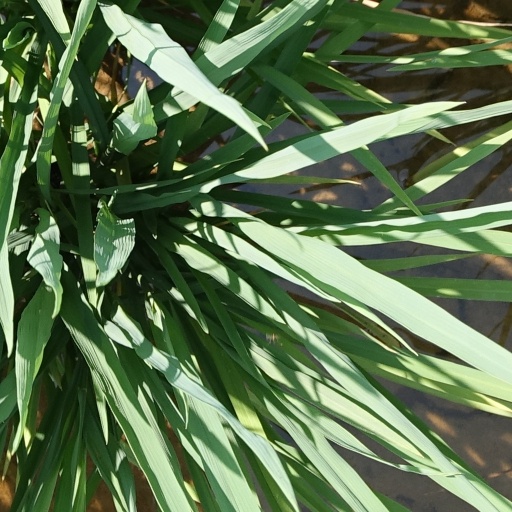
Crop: rice